Foreign policy of the first Donald Trump administration

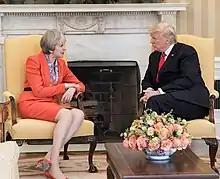
Trump and British Prime Minister Theresa May, January 2017

American relations with Germany have worsened under President Donald Trump, especially regarding trade and NATO. During the 2016 campaign Trump was critical of German chancellor Angela Merkel and her handling of the European migrant crisis, saying "Everyone thought she was a really great leader and now she's turned out to be this catastrophic leader. And she'll be out if they don't have a revolution." In July 2016, German Foreign Minister Frank-Walter Steinmeier stated that he was concerned about what he sees as Trump's contradictory promises to "make America strong again" while simultaneously reducing involvement overseas. Steinmeier said that Trump's proposed policies "would be dangerous not only for the United States, but for Europe and the rest of the world as well".